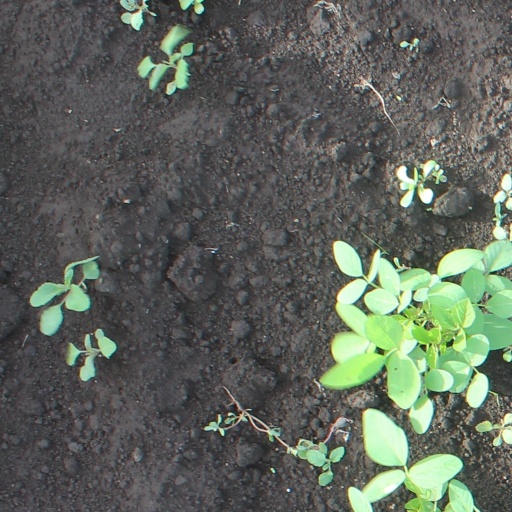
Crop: soybean